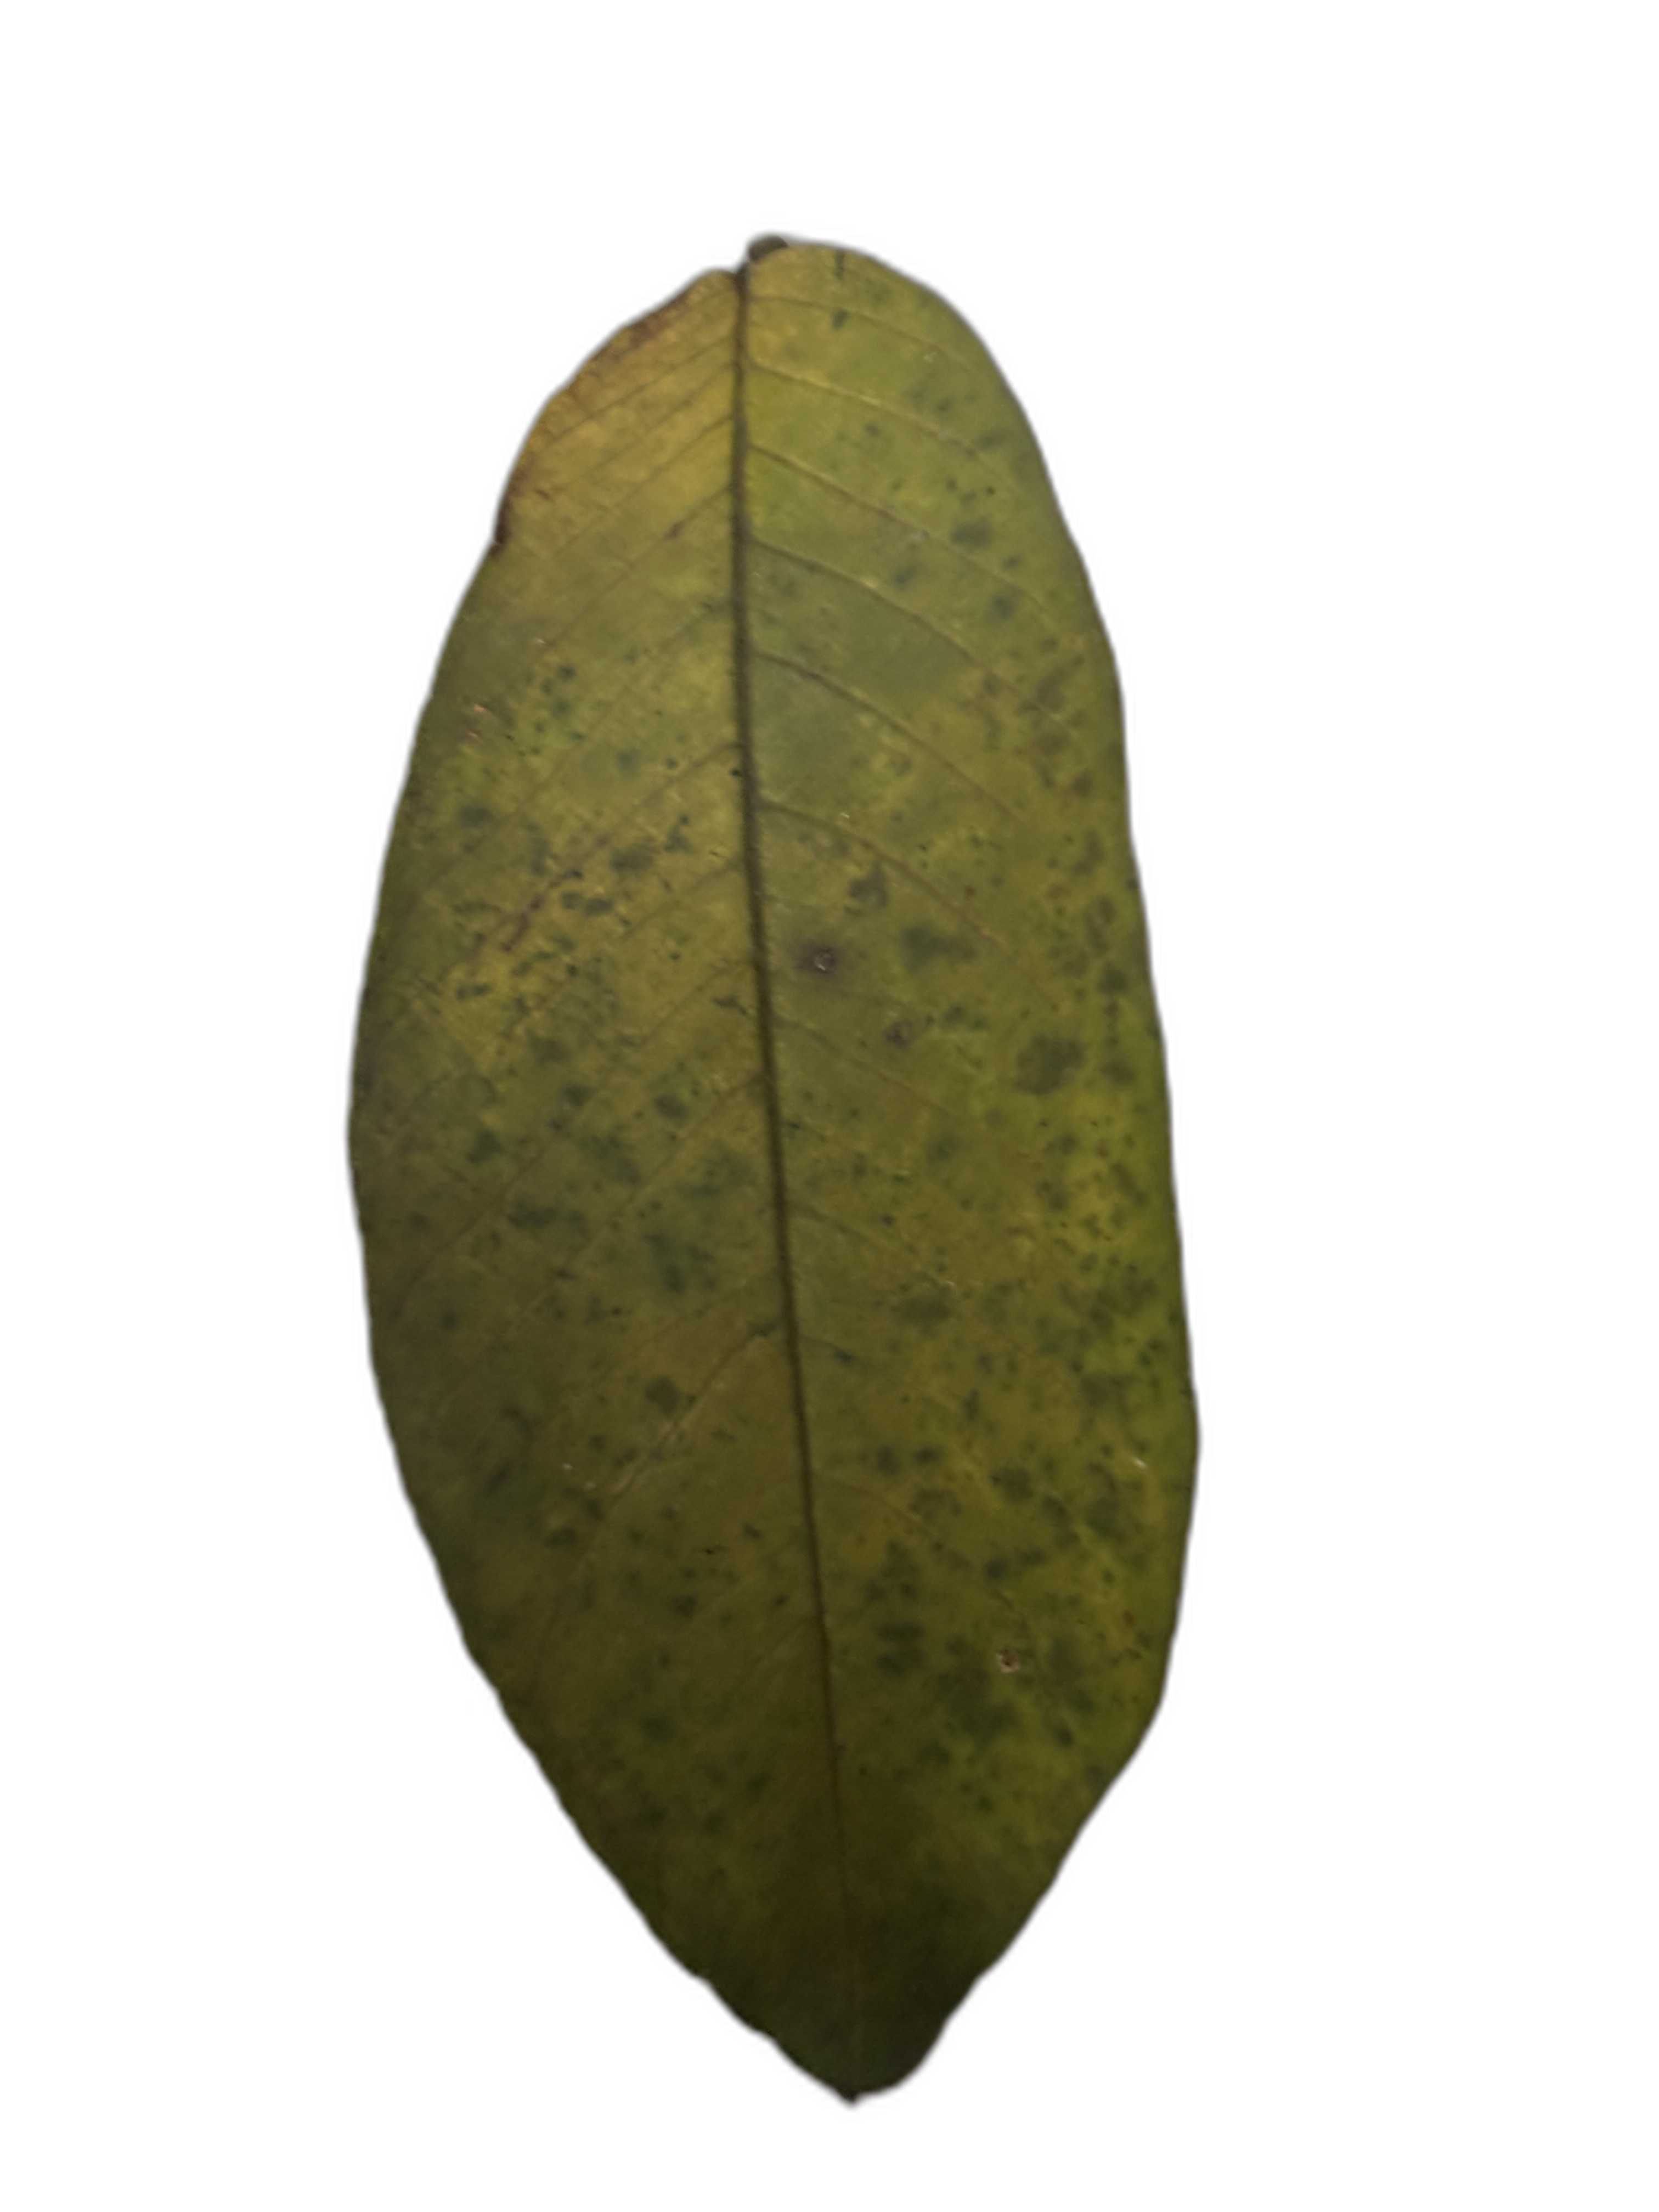
Plant part: leaf
Disease: Rust